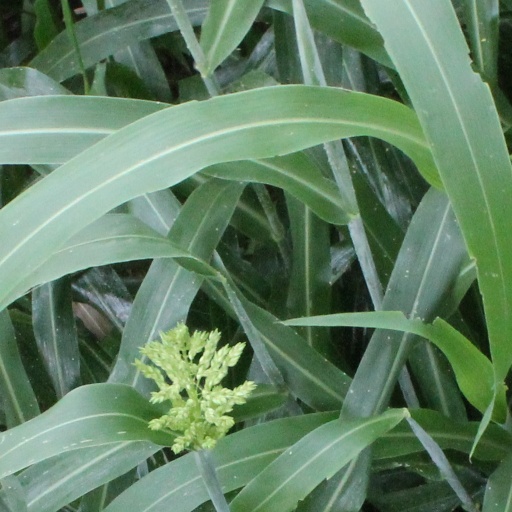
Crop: sorghum